The Romantic Dogs

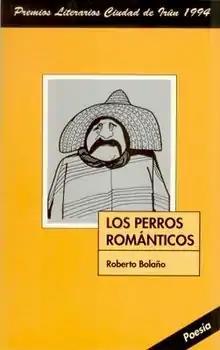
Original 1994 publication (Spanish)

The Romantic Dogs ("Los perros románticos" in Spanish) is a collection of poems by the Chilean author Roberto Bolaño. It was first published in 1994, then expanded in 2000. The bilingual edition, with English translations by Laura Healy, was published by New Directions in 2008.